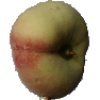
Label: Peach Flat 1